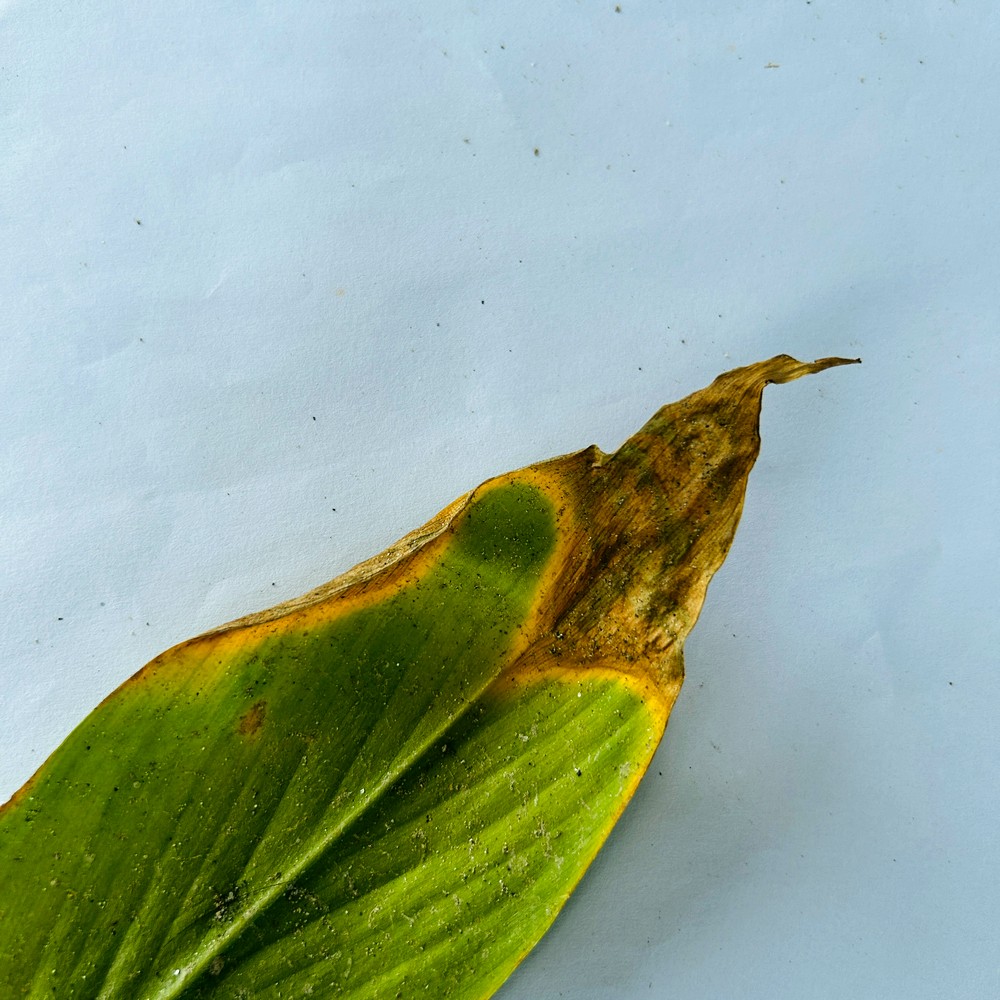
Label: Leaf Blotch